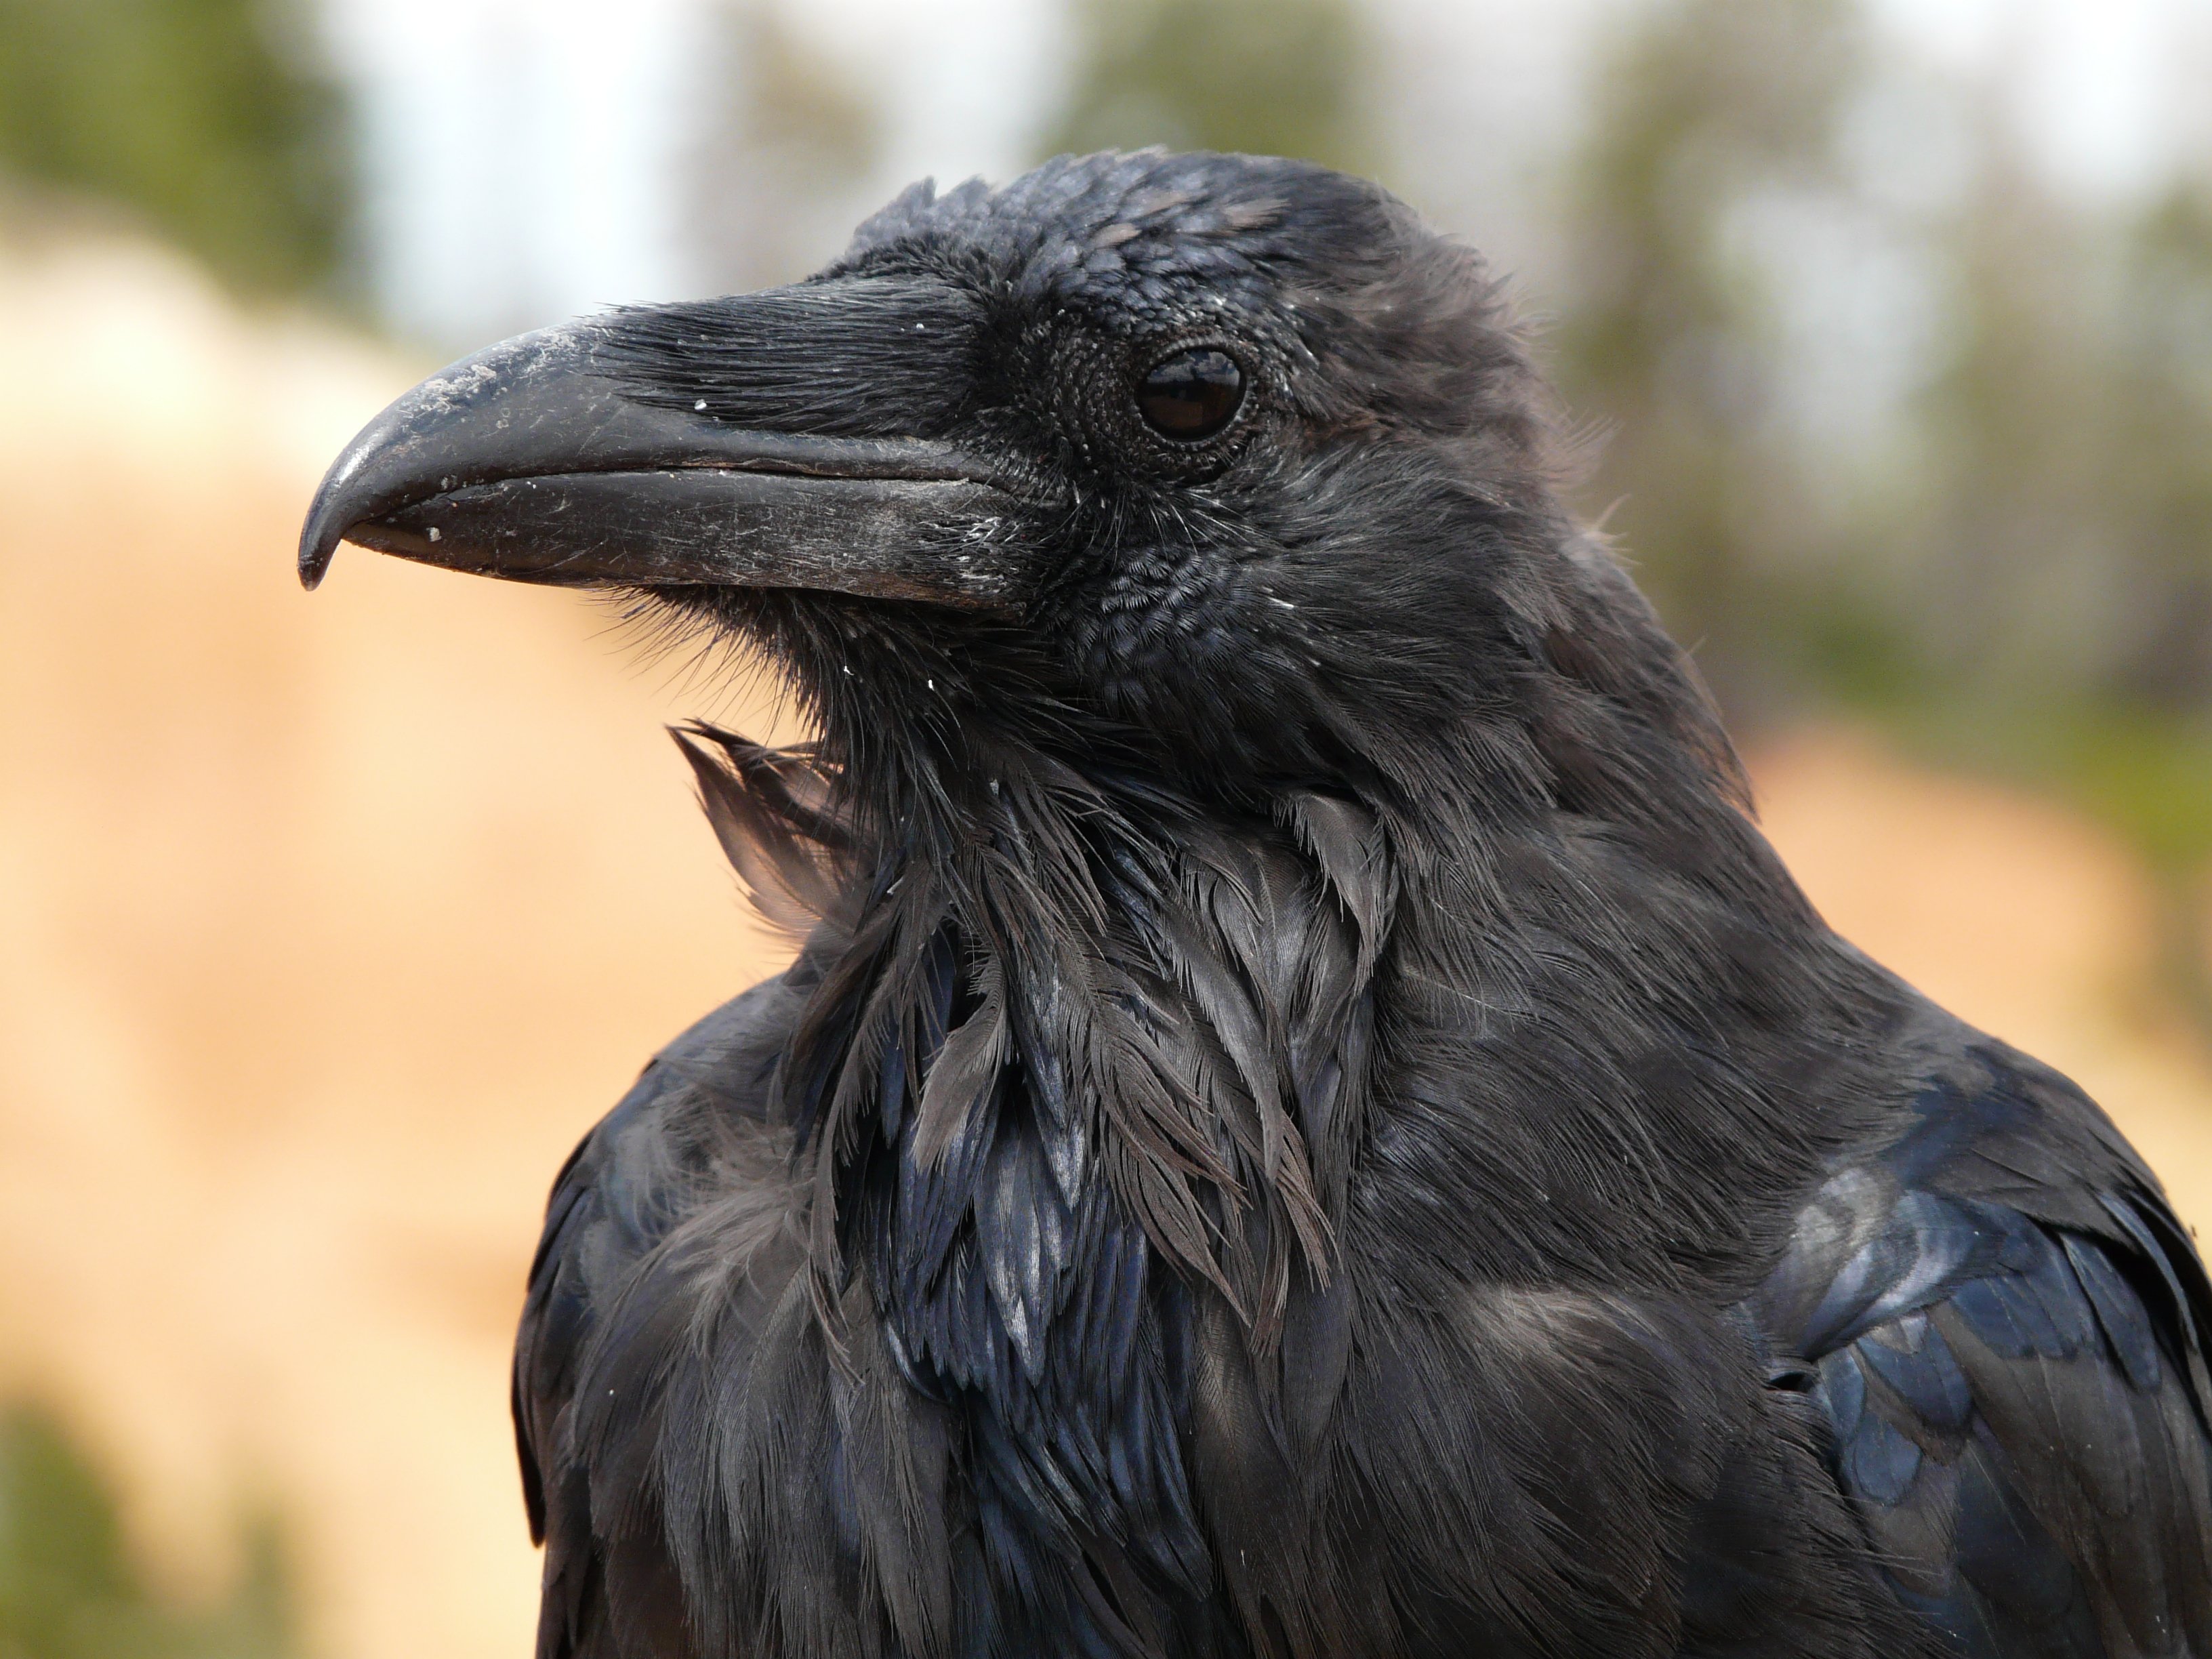
bird, wing, wildlife, beak, usa, black, fauna, crow, close up, birds, rook, vertebrate, raven, bryce canyon, vulture, american crow, perching bird, crow like bird